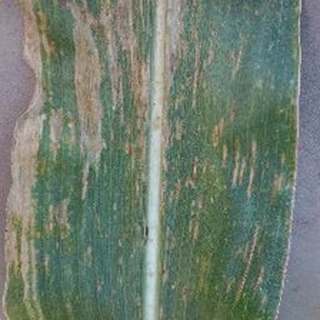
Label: corn_gray_leaf_spot